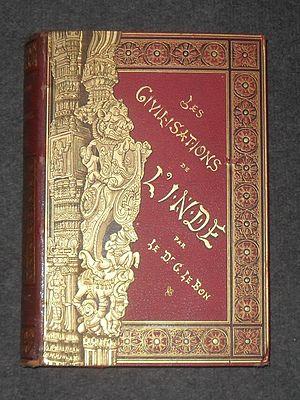
Les civilisations de l'Inde / Gustave Le Bon. -- Paris